John Vaughn

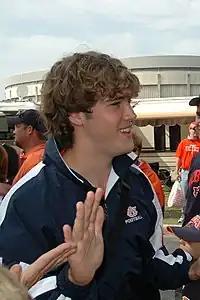
Vaughn in a 2004 Tiger Walk

John Vaughn (born June 15, 1984) is an American former professional football player who was a placekicker in the National Football League (NFL). He was signed by the Tennessee Titans as an undrafted free agent in 2007. He played college football for the Auburn Tigers.